Cross My Heart (1987 film)

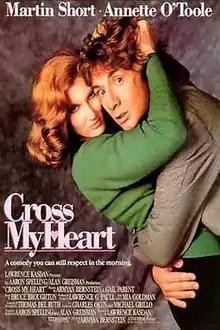
Theatrical release poster

Cross My Heart is an American romantic comedy that was released in the United States on November 13, 1987. It stars Martin Short and Annette O'Toole.